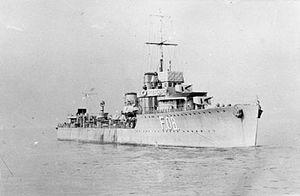
La classe V et W est un amalgame de six classes différentes construites pour la Royal Navy dans le cadre du programme d’urgence de la guerre pendant la Première Guerre mondiale. Commandées à 107 exemplaires, seulement 67 seront mis en service, la capitulation allemande entraînant l’annulation de la construction de quarante unités.